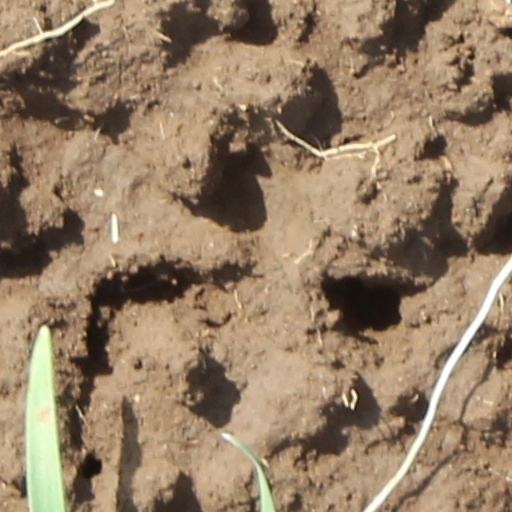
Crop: wheat